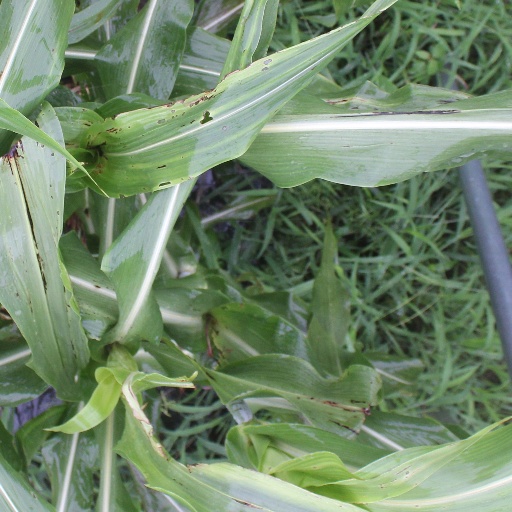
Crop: sorghum